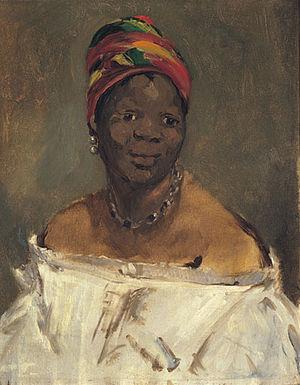
Un tignon est une coiffe ou un foulard noué sur la tête en forme de turban par les femmes créoles de Louisiane pendant la période coloniale et qui perdure parfois jusque nos jours. Cette habitude résulte de lois somptuaires édictées en 1785 par le gouverneur Esteban Rodríguez Miró, appelées « loi tignon ». Cette loi imposait aux gens de couleur la manière de se vêtir dans la société coloniale afin de ne pas faire de l’ombre aux Blancs. Le soin que les femmes noires apportaient à leurs coiffures leur a valu d’attiser la colère de l'élite bien-pensante de l’époque. Les belles créoles étaient parfois les « placées » d’hommes blancs et éveillaient la jalousie et la colère des épouses légitimes ou fiancées potentielles.